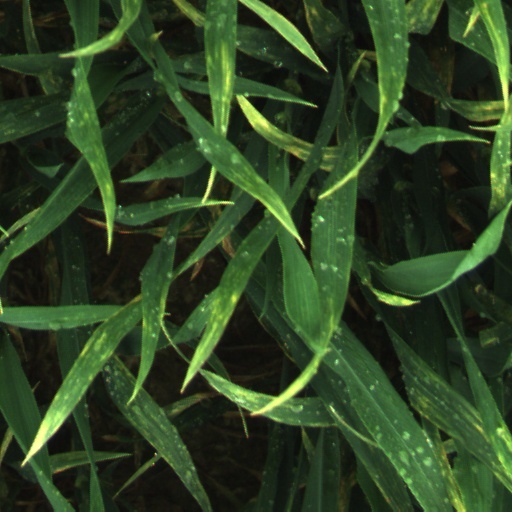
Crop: wheat